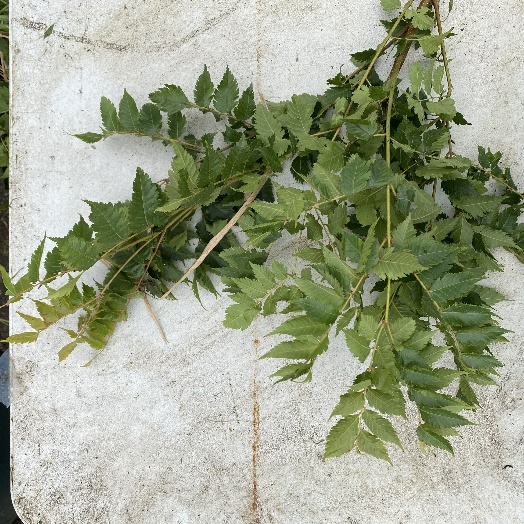
Label: generalcompost